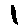
Label: 1